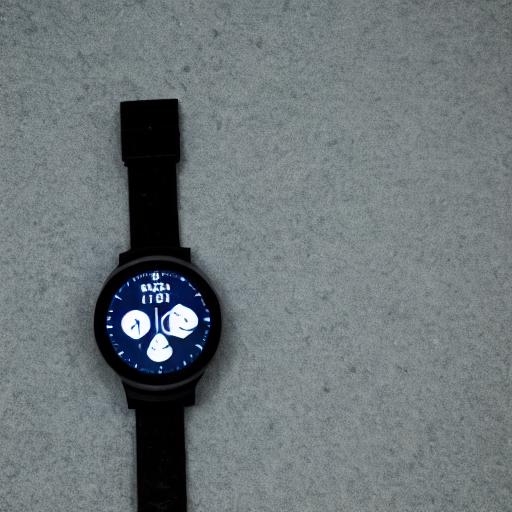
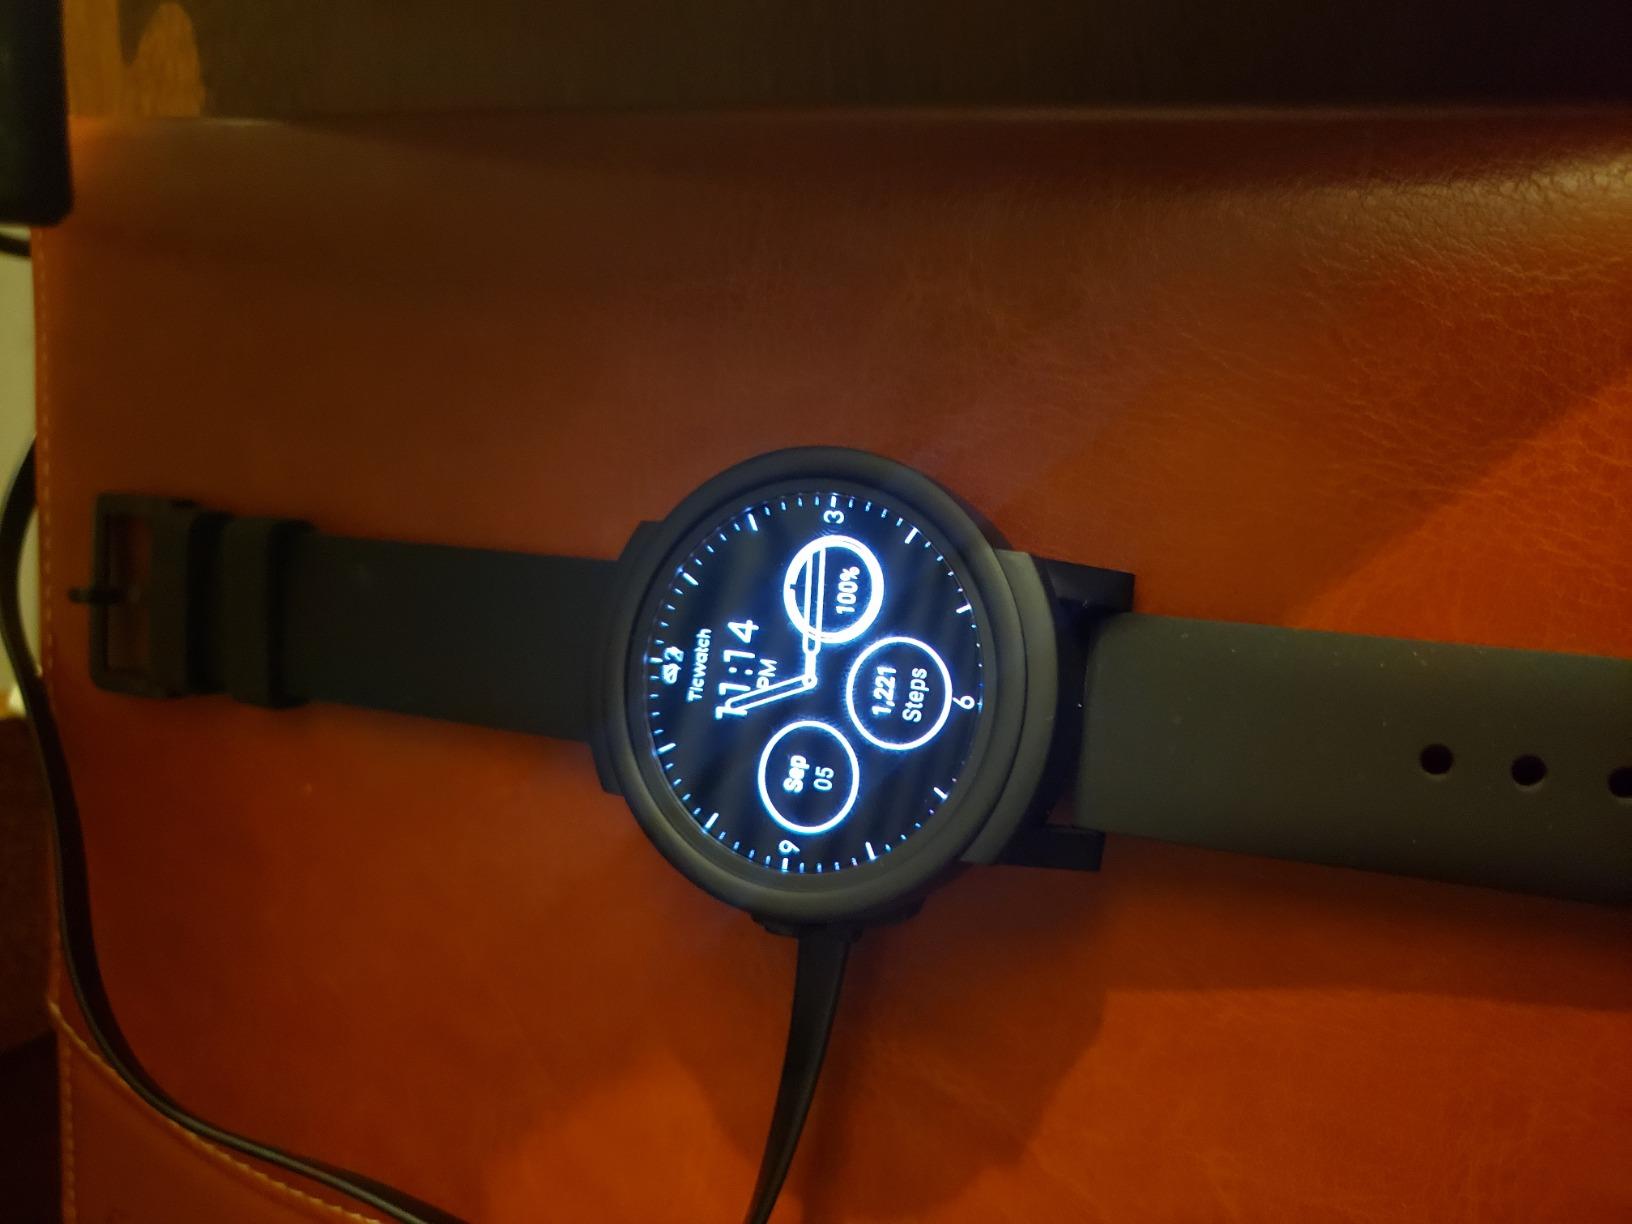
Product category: smartwatch
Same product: no